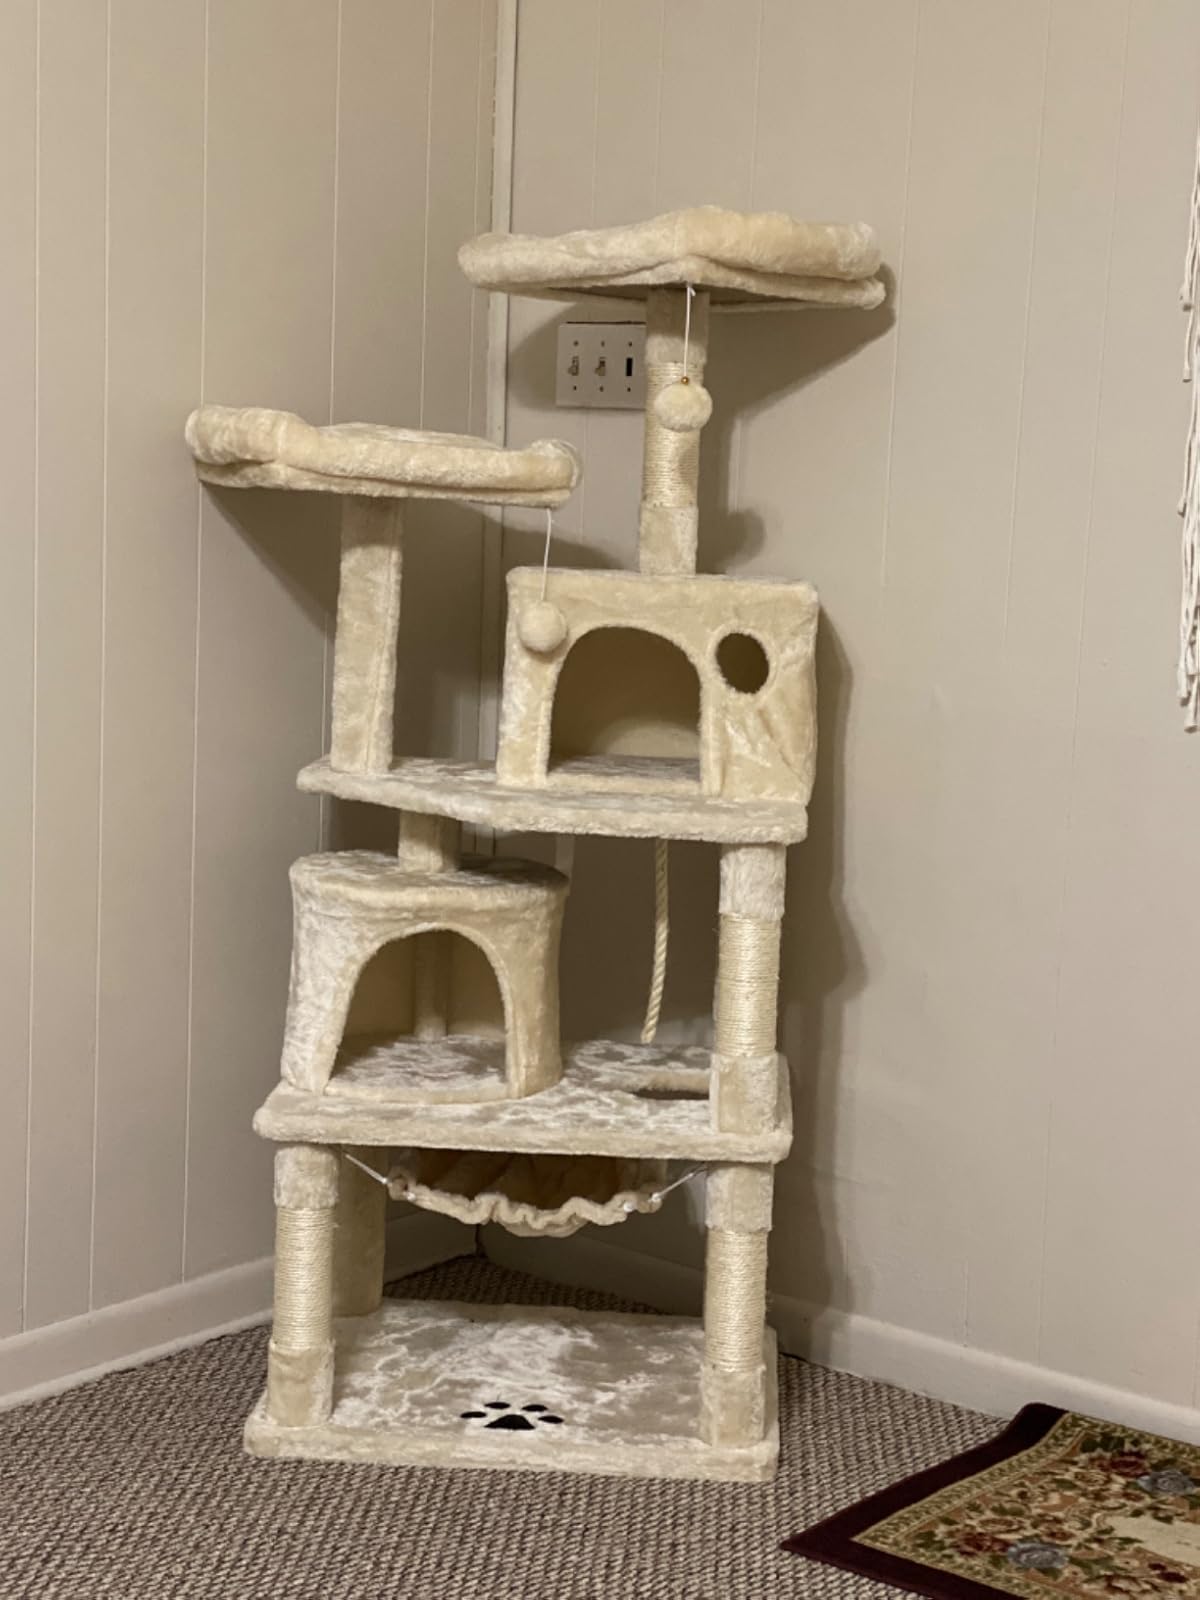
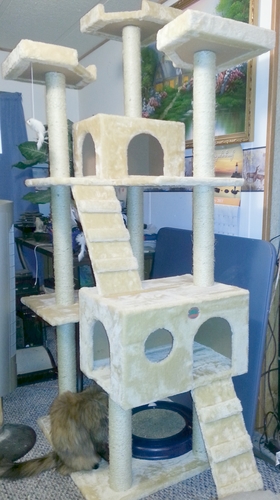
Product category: items_cat tree
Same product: no